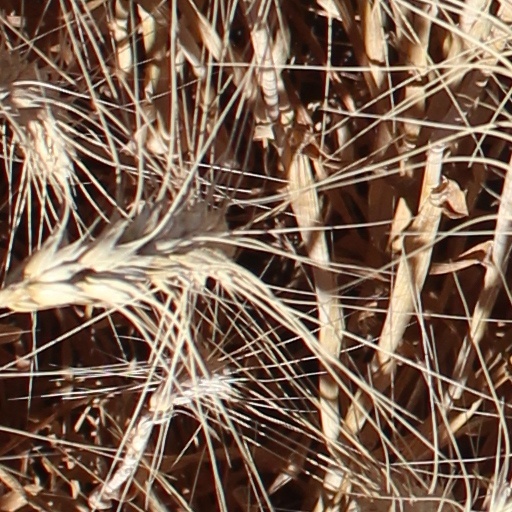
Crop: wheat